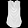
Label: Shirt